Answer in natural language. Considering the relative positions, is grey fabric sofa (marked B) above or below blue modern tv stand (marked A)? Choose between the following options: below or above
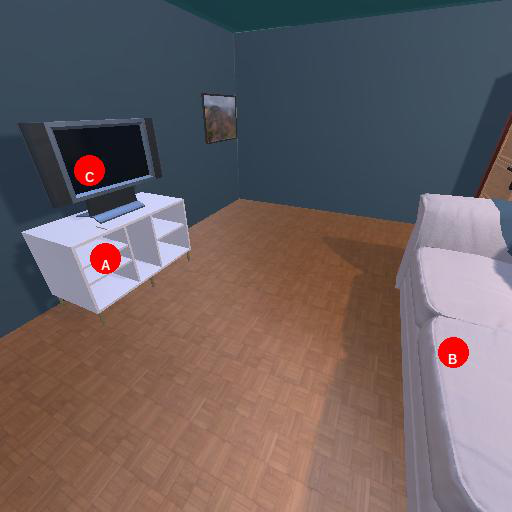
<answer>below</answer>